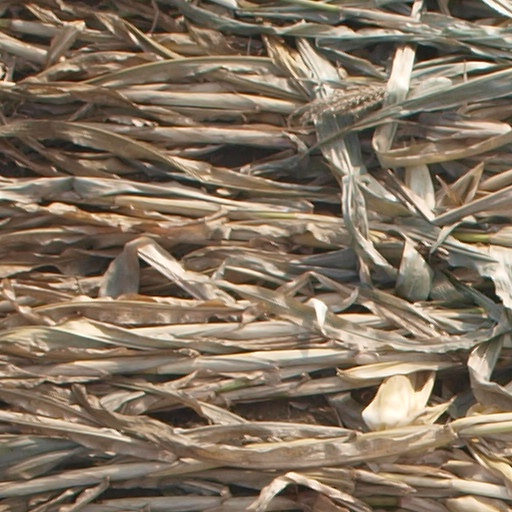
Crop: maize; corn